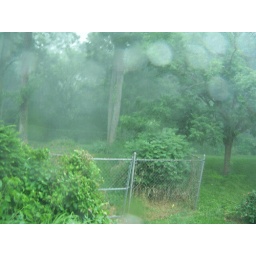
Raining cats & dogs in my backyard